Andy Couturier

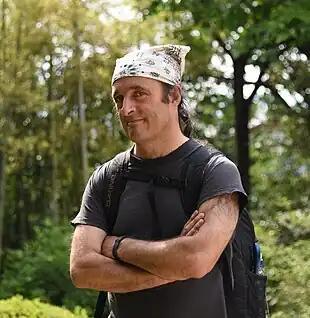
Andy Couturier, founder and creative director of The Opening, is the Nautilus Gold Book Award-winning author of "The Abundance of Less: Lessons in Simple Living from Rural Japan" from North Atlantic Books

Andy Couturier (born June 3, 1964) is an American author and winner of the 2017 Nautilus Book Award, Gold, in Green Living/Sustainability. His books include "Writing Open the Mind: Tapping the Subconscious to Free the Writing and the Writer" (Ulysses Press, 2005), "A Different Kind of Luxury: Japanese Lessons in Simple Living and Inner Abundance" (Stone Bridge Press, 2010), and "The Abundance of Less: Lessons in Simple Living from Rural Japan" (North Atlantic Books, 2017). "The Abundance of Less" is a revised and updated edition of his previous work. His essays and articles on ecology, sustainable living, and the problems inherent with nuclear power have appeared in "The Japan Times", "North American Review", Adbusters, "Kyoto Journal", the "Oakland Tribune", and "Creative Nonfiction".